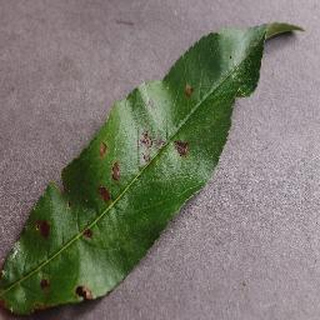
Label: peach_bacterial_spot